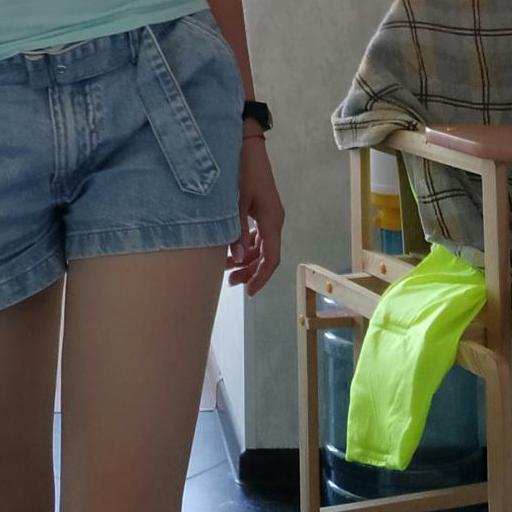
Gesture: no_gesture